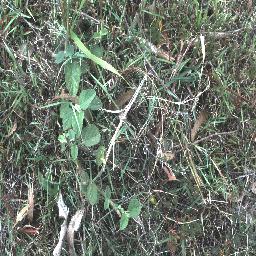
Label: negative